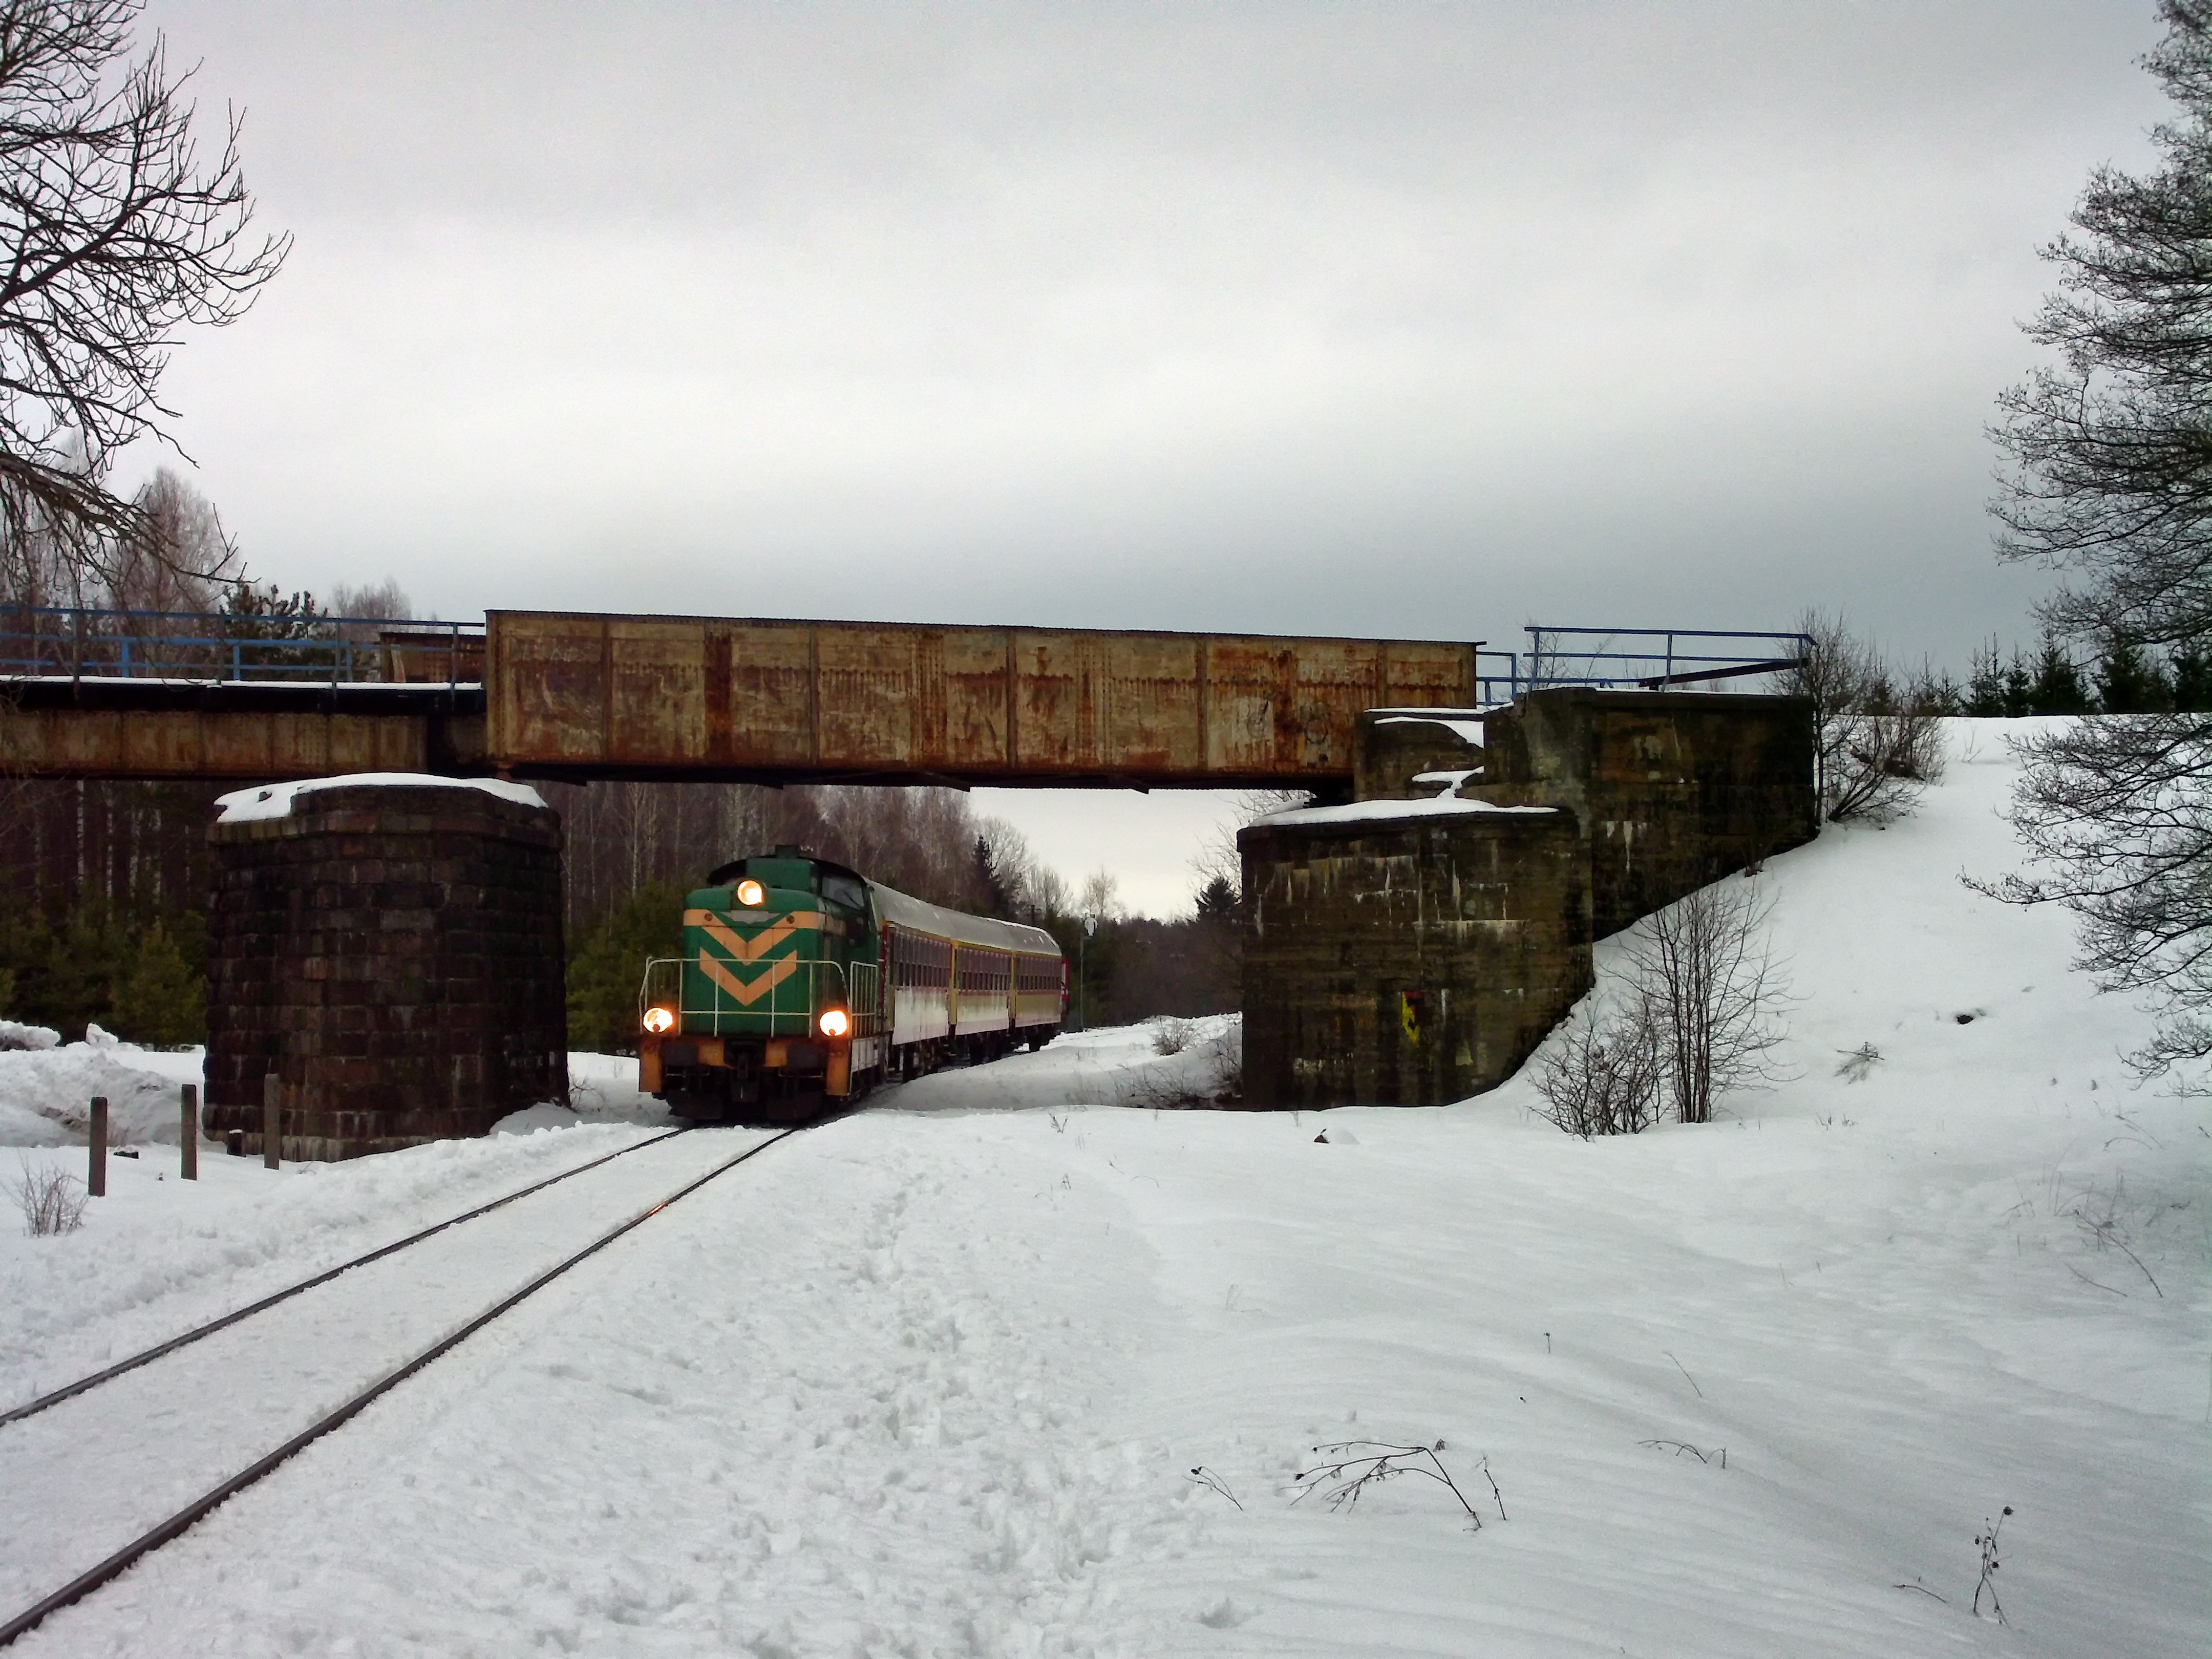
landscape, nature, snow, winter, sky, track, railroad, train, transport, vehicle, weather, season, trees, tracks, outside, clouds, poland, rolling stock